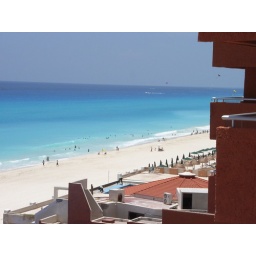
View of the beach from my balcony at the Barcelo Tucancun Beach hotel in Cancun, Mexico.